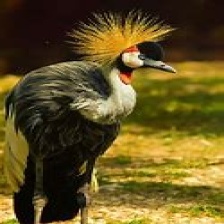
Species: AFRICAN CROWNED CRANE
Scientific name: BALEARICA REGULORUM
ImageNet parent category: crane